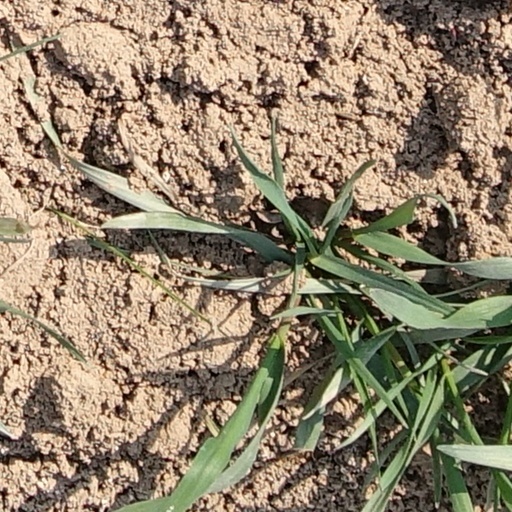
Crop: wheat